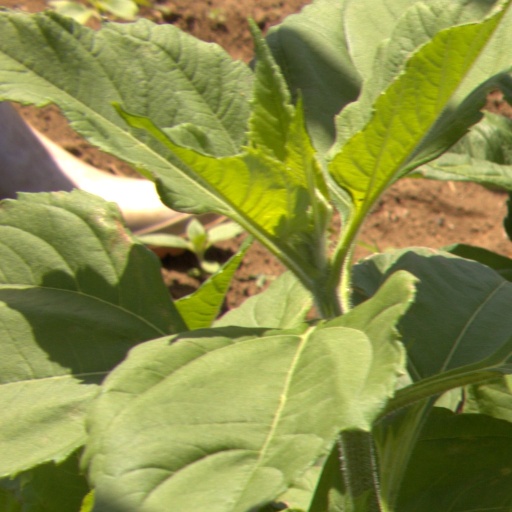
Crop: Jerusalem artichoke